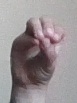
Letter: ha